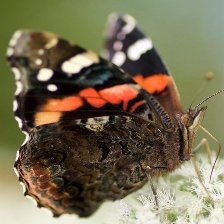
Species: RED ADMIRAL
Butterfly family (ImageNet category): admiral